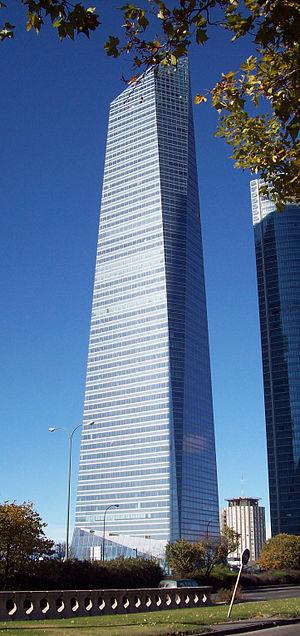
Cet article dresse une liste des plus hauts gratte-ciel européens, avec la hauteur, l'année de construction et le nombre d'étages.